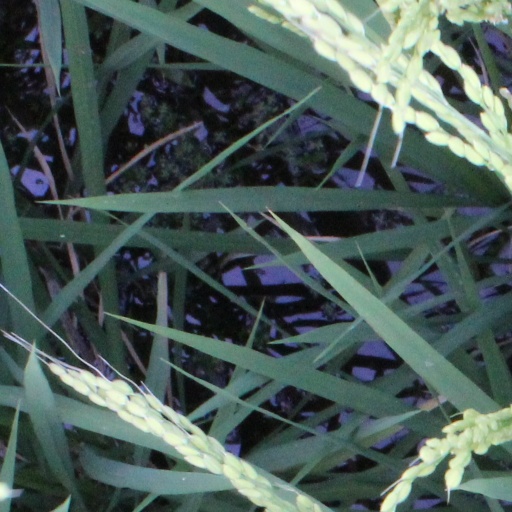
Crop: rice